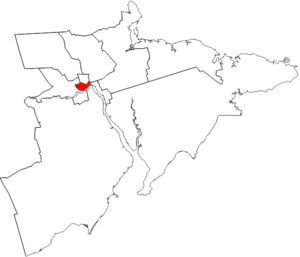
Moncton-Sud est une circonscription électorale provinciale du Nouveau-Brunswick, au Canada. Elle est représentée à l'Assemblée législative depuis 1974. De 1974 à 1995 et de 2006 à 2014, la circonscription se nommait Moncton-Ouest.